Answer in natural language. Considering the relative positions, is black color shelving unit above or below CoffeeMachine? Choose between the following options: below or above
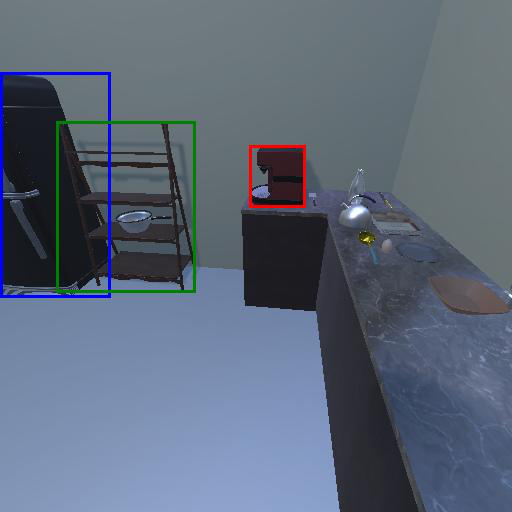
<answer>above</answer>